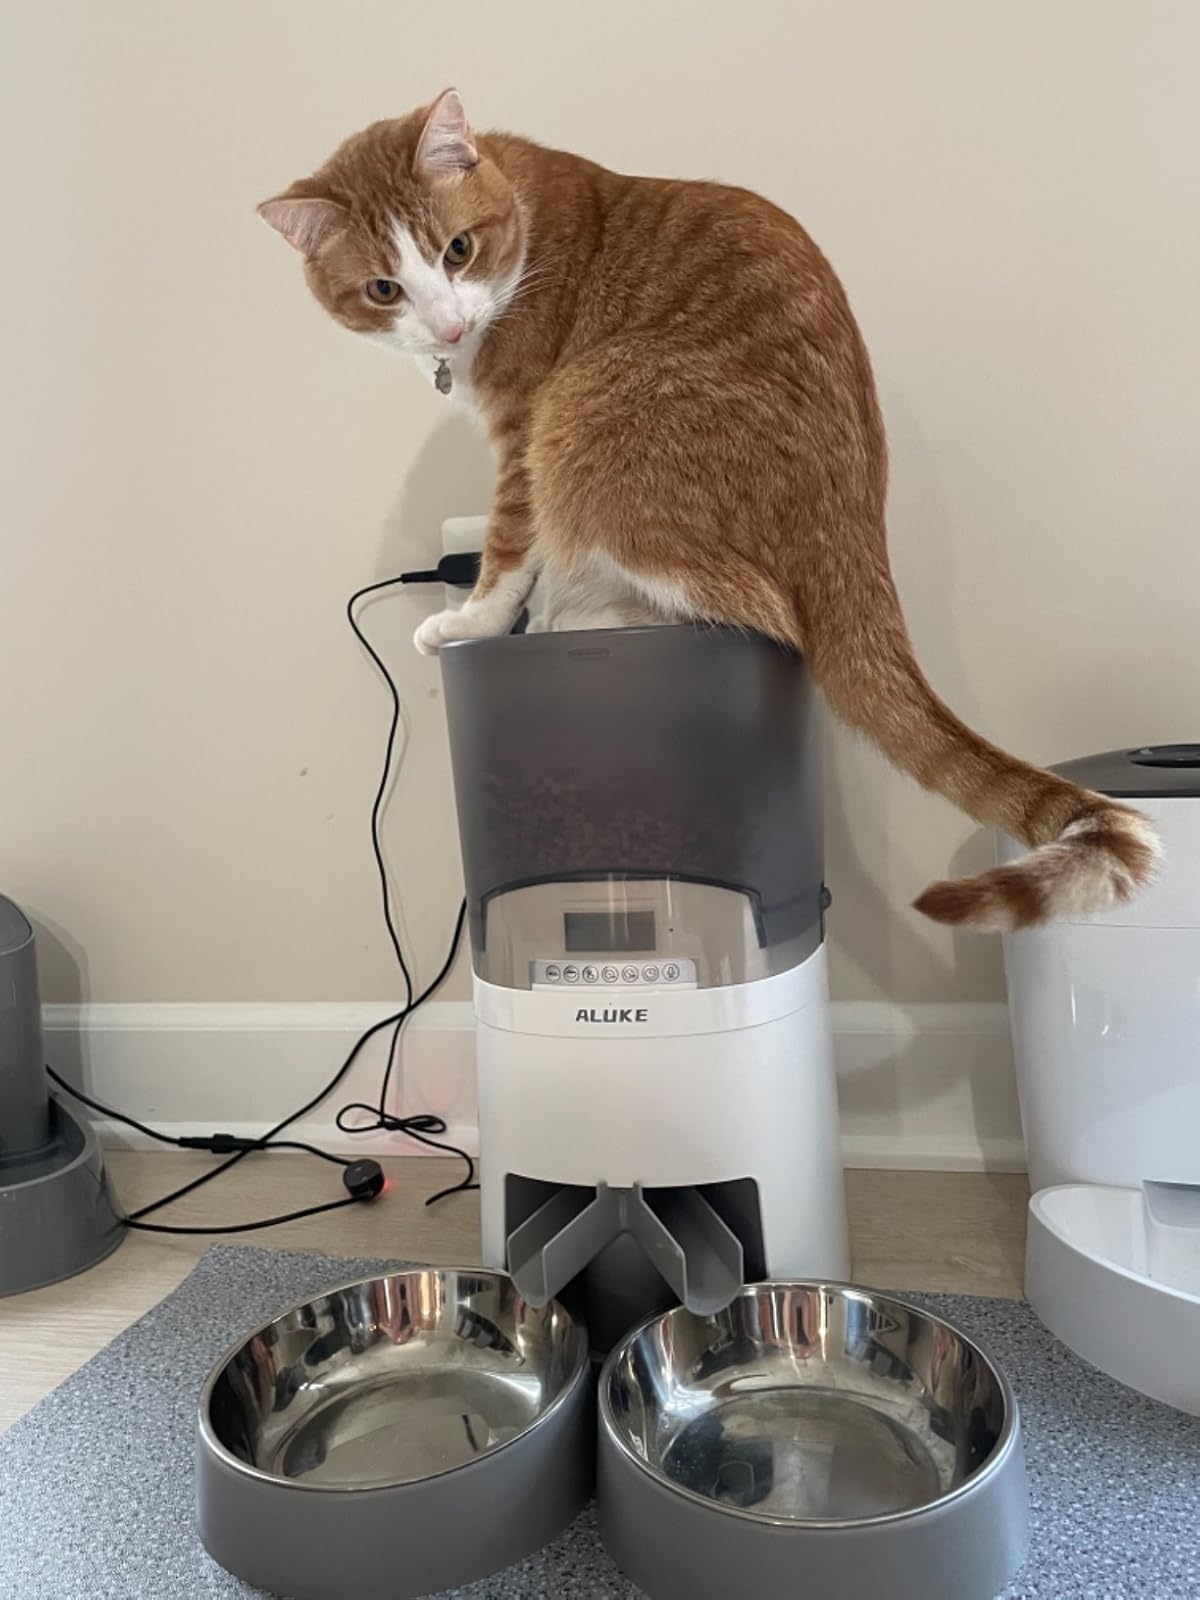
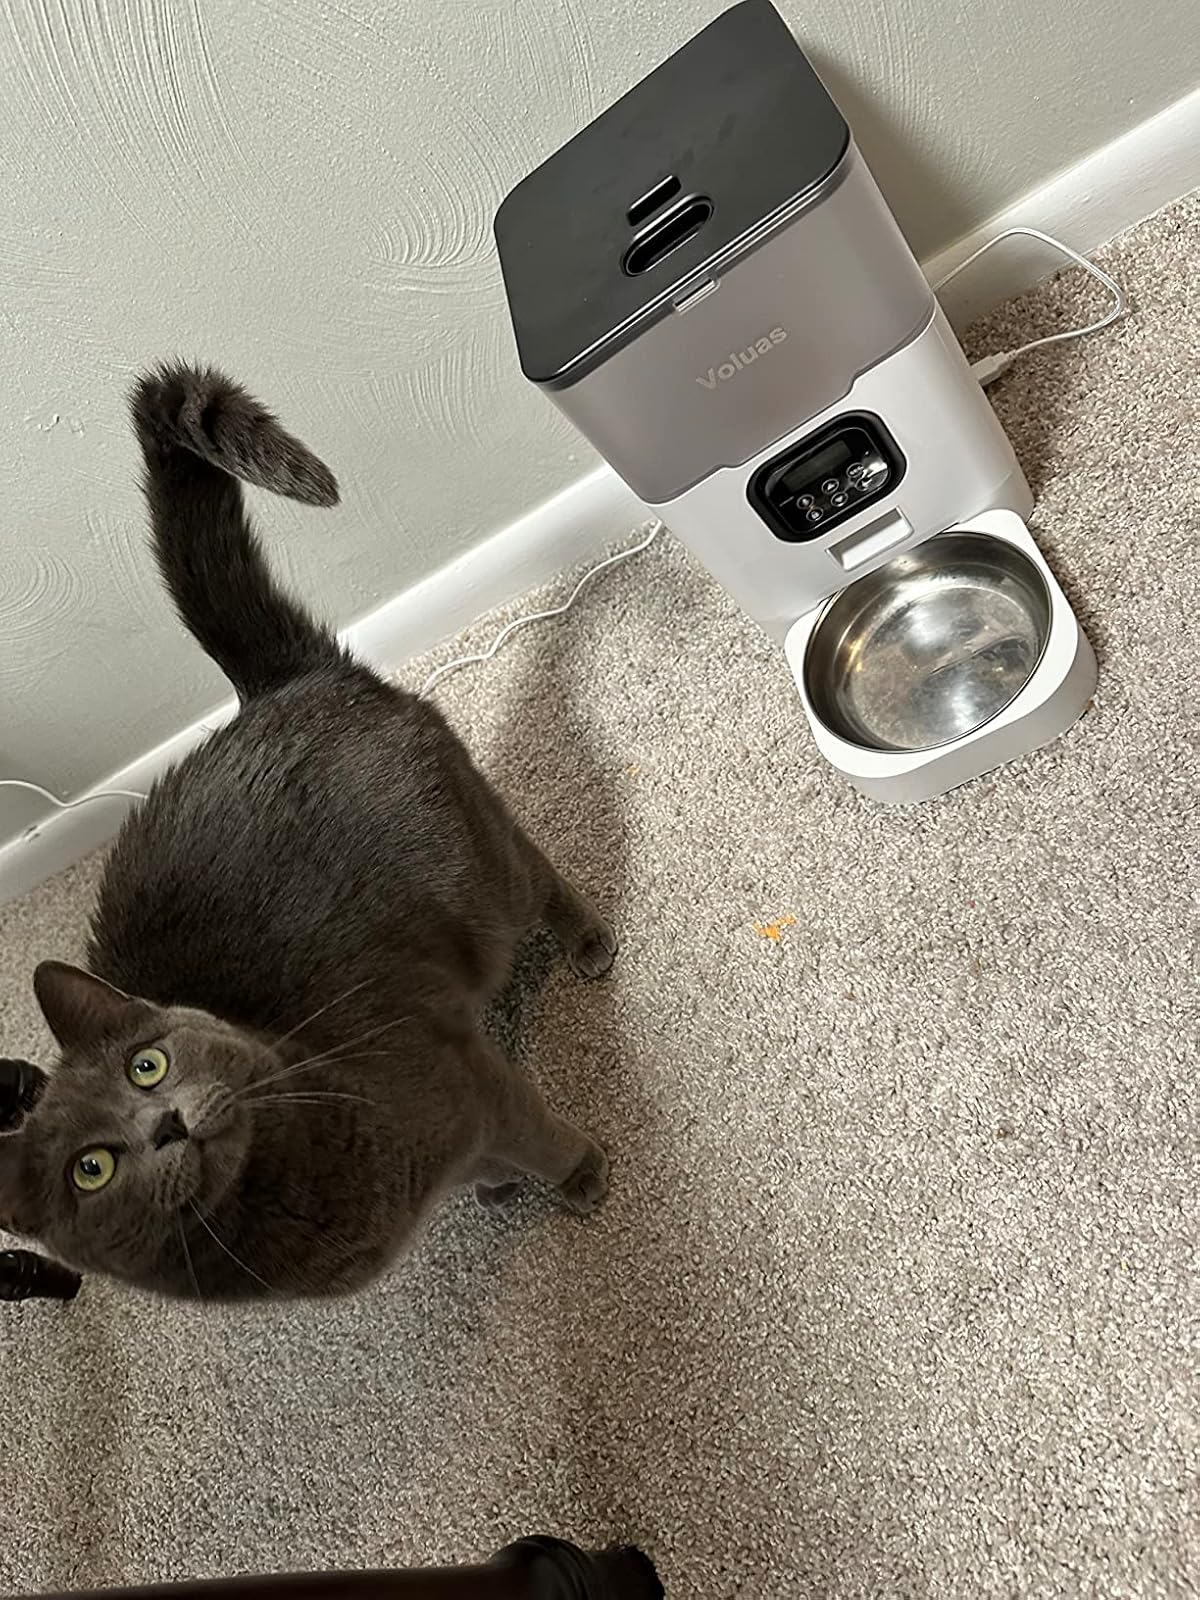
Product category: items_feeder
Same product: no